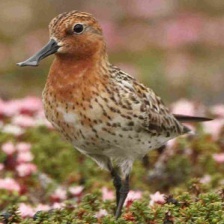
Species: SPOON BILED SANDPIPER
Scientific name: CALIDRIS PYGMAEA
ImageNet parent category: red-backed_sandpiper